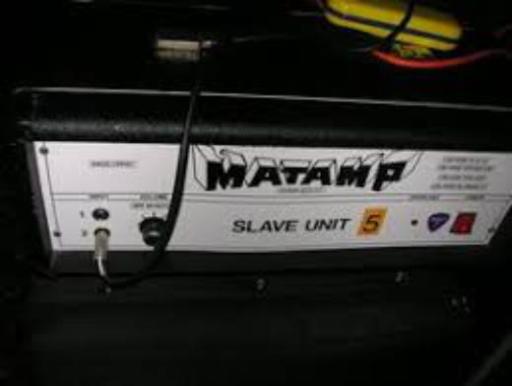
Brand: matamp
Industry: Others